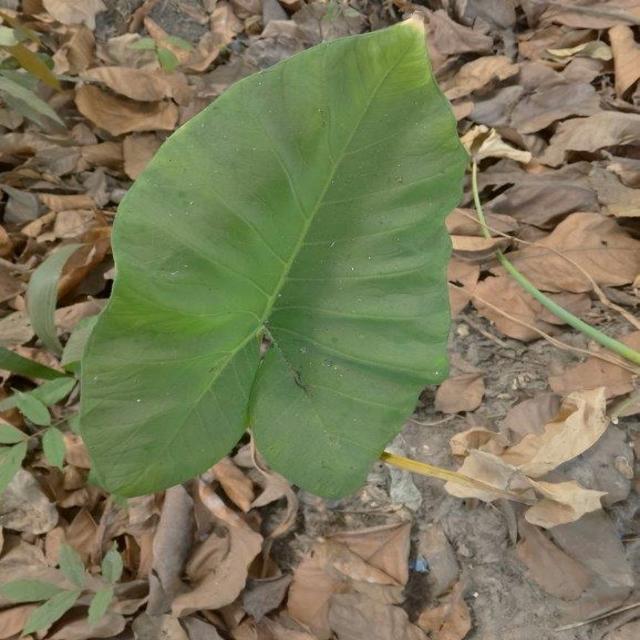
Label: Healthy